African wild dog

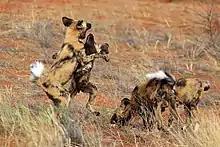
Play fighting after a kill in Tswalu Kalahari Reserve

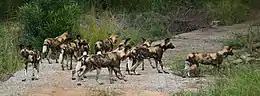
African wild dog pack in Kruger National Park

The African wild dog is the bulkiest and most solidly built of African canids. The species stands at the shoulders, measures in head-and-body length and has a tail length of . Adults have a weight range of . On average, dogs from East Africa weigh around . By body mass, they are only outsized amongst other extant canids by the wolf species complex. Females are usually 3–7% smaller than males. Compared to members of the genus "Canis", the African wild dog is comparatively lean and tall, with outsized ears and lacking dewclaws. The middle two toepads are usually fused. Its dentition differs from that of "Canis" by the degeneration of the last lower molar, the narrowness of the canines and proportionately large premolars, which are the largest relative to body size of any carnivore other than hyenas. The heel of the lower carnassial M1 is crested with a single, blade-like cusp, which enhances the shearing capacity of the teeth, thus the speed at which prey can be consumed. This feature, termed "trenchant heel", is shared with two other canids: the Asian dhole and the South American bush dog. The skull is relatively shorter and broader than those of other canids.